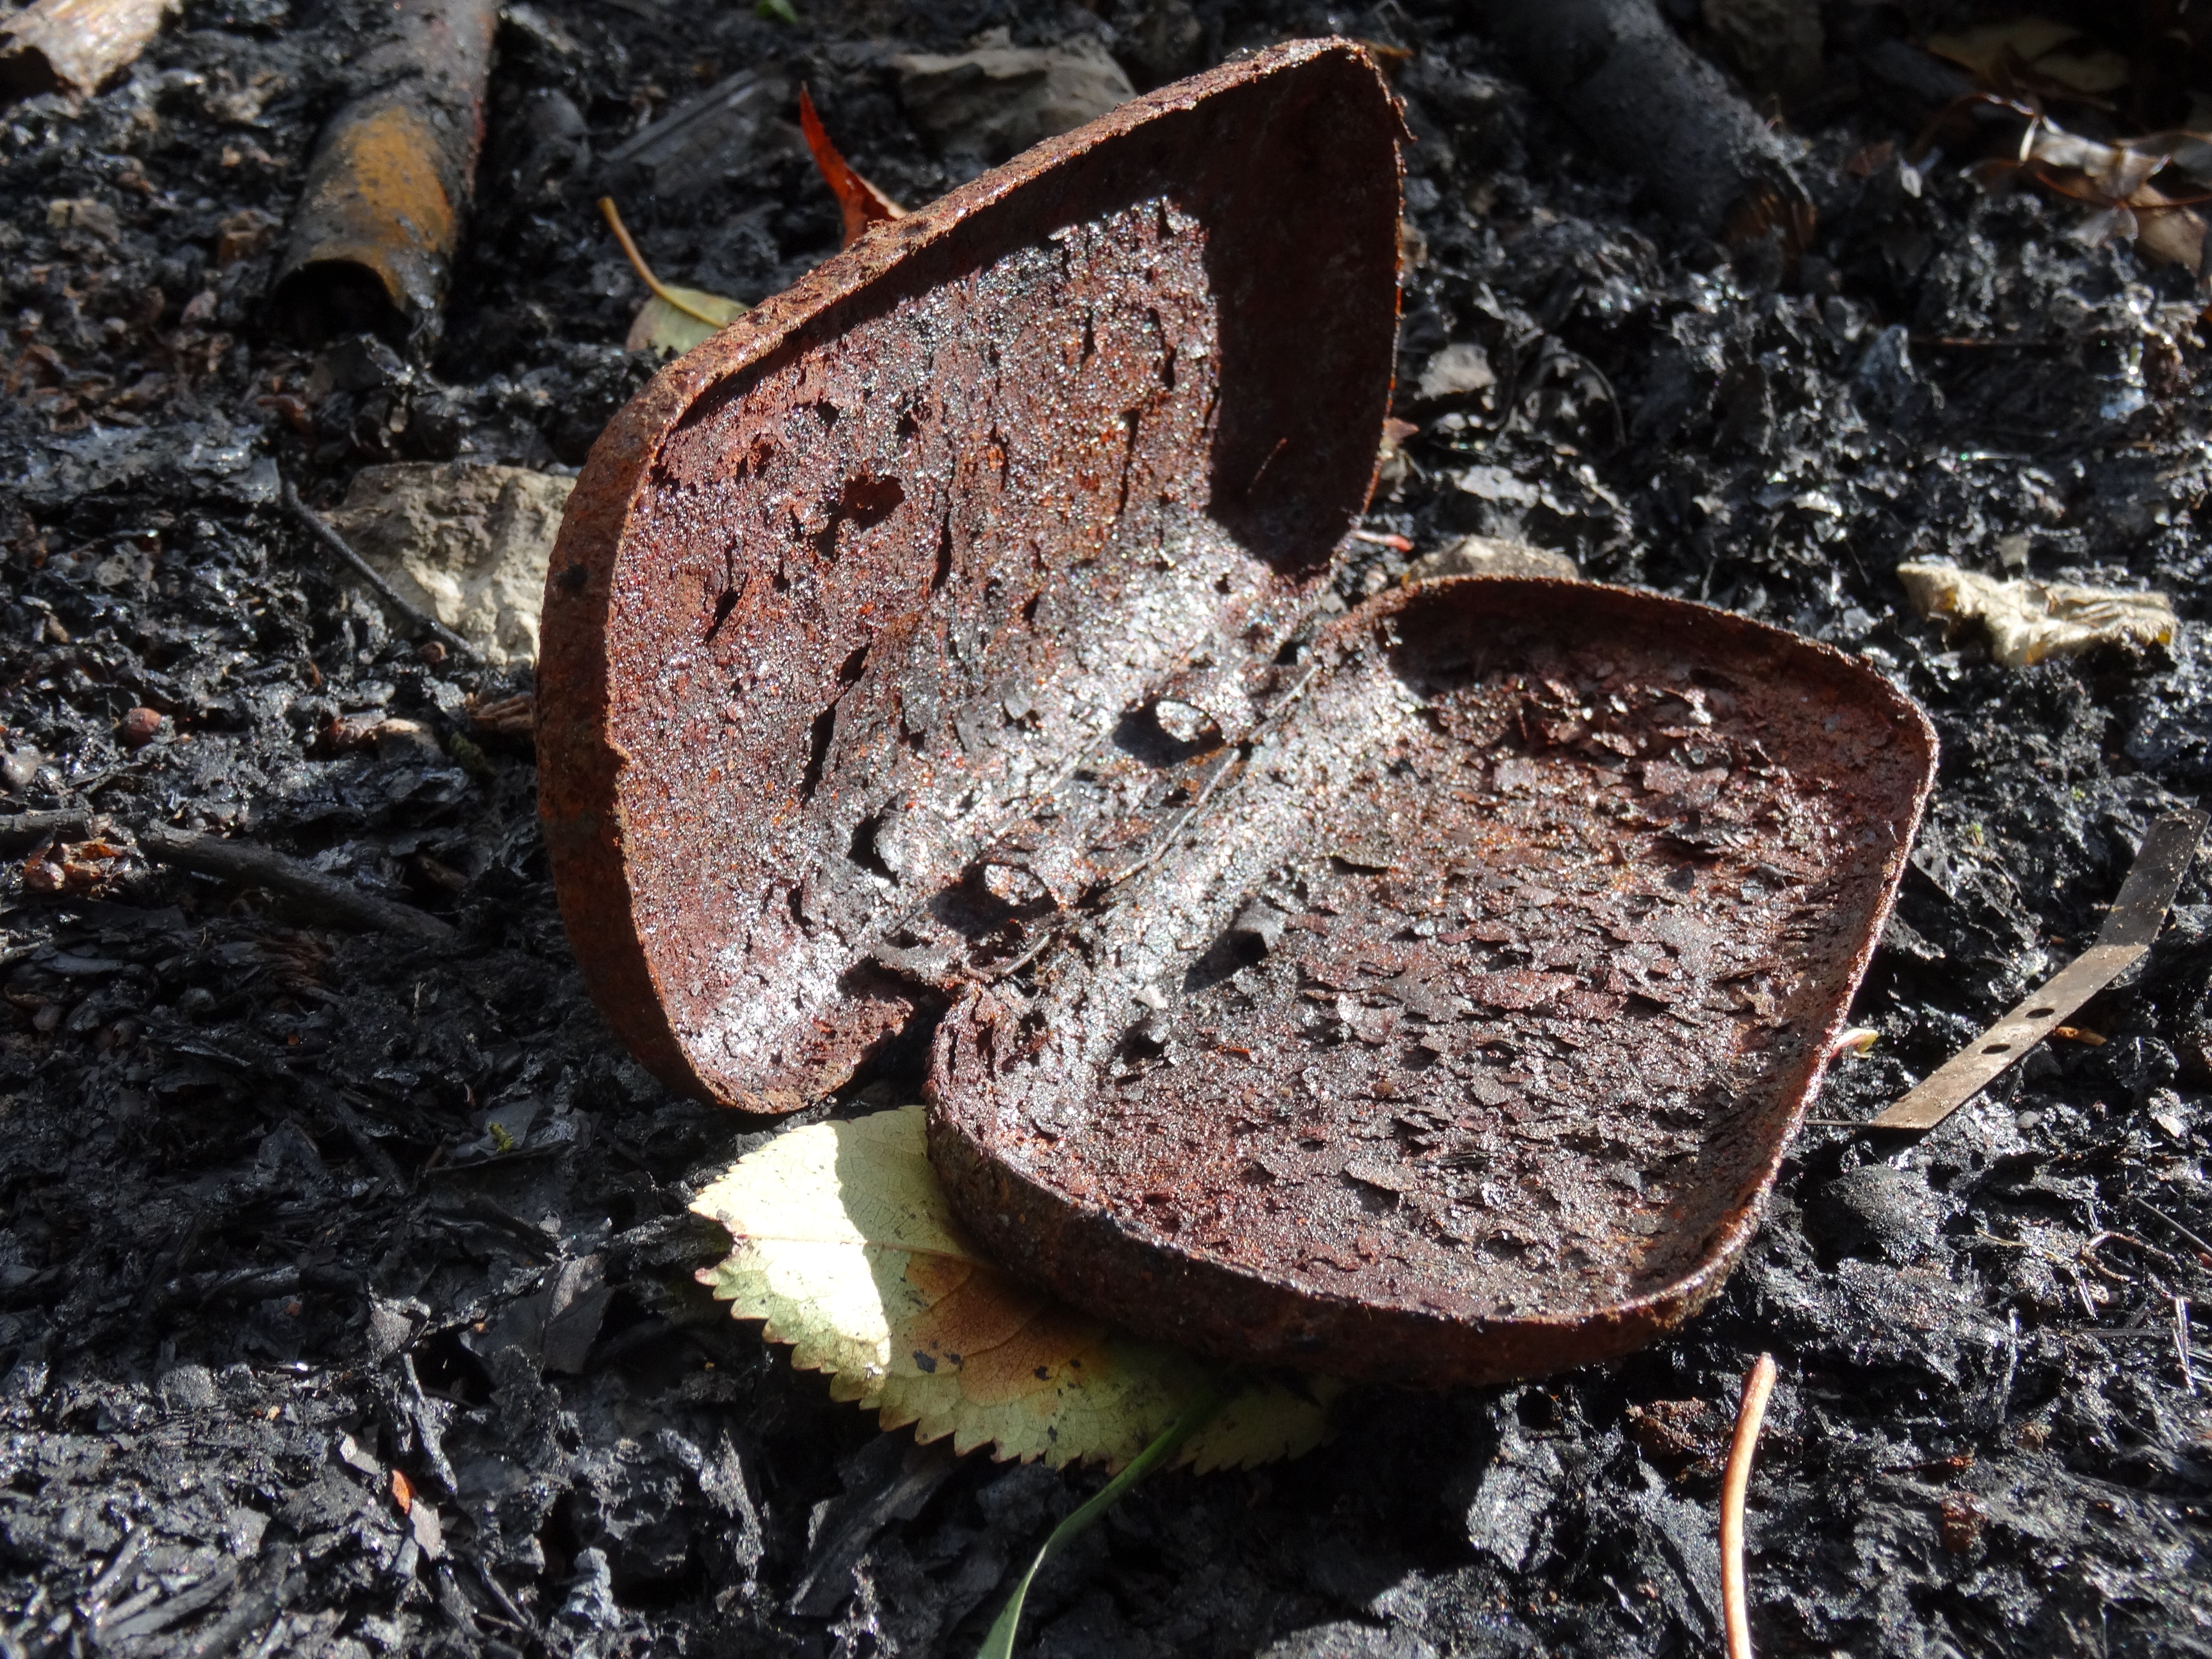
nature, leaf, flower, metal, soil, empty, garden, fauna, close up, fungus, macro photography, agaricomycetes, burnt glasses case